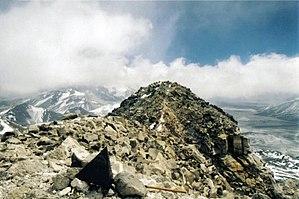
Le Nevado Ojos del Salado est un volcan situé dans les Andes, sur la frontière entre l'Argentine et le Chili, constituant le point culminant de ce dernier. Il s'élève à 6 893 mètres d'altitude dans le sud du désert d'Atacama. Il constitue de ce fait le plus haut volcan du monde et donc un des sept sommets volcaniques, mais également un des sept sommets secondaires. Bien que sa dernière éruption ne soit pas connue avec précision, il est considéré comme actif. Son ascension, qui présente peu de difficulté, a été réussie pour la première fois en 1937 par une expédition polonaise.
Les sept sommets volcaniques, en anglais Volcanic Seven Summits, sont les volcans les plus élevés de chacun des sept continents, tout comme les sept sommets en sont les plus hauts sommets. Atteindre leur sommet est considéré comme un défi de l'alpinisme relevé pour la première fois comme tel en 1999.
Cette page recense plusieurs listes de volcans actifs, endormis et éteints. Ces listes sont classées selon l'astre du système solaire concerné et, dans le cas de la Terre, selon le continent ou les dates d'éruptions. En fin d'article, on présente une liste de volcans fictifs.